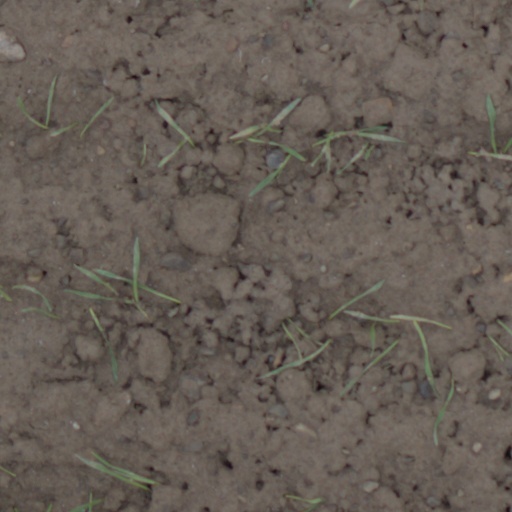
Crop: wheat